Fuck It, We'll Do It Live

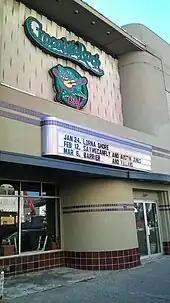
The exterior of Crocodile Rock in Allentown, Pennsylvania, where the album was recorded

"Fuck It, We'll Do It Live" was recorded live on July 18, 2008, at the Crocodile Rock nightclub in Allentown, Pennsylvania. Personnel in the group for the live show included Wednesday 13 on vocals and guitar, Jason Trioxin on guitar, Nate Manor on bass, and Jonny Chops on drums.